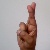
The image shows a hand gesture representing the letter 'R' in Indian Sign Language.